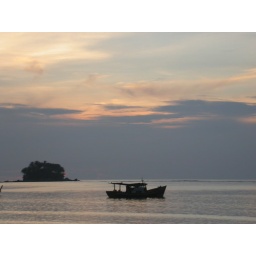
Cool boat in the water